Barry Goldwater

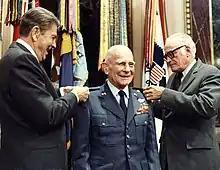
President Reagan and U.S. Senator Goldwater award retired U.S. Air Force General Jimmy Doolittle with a fourth star in April 1985

With his fourth Senate term due to end in January 1981, Goldwater seriously considered retiring from the Senate in 1980 before deciding to run for one final term. It was a surprisingly tough campaign for re-election. Goldwater was viewed by some as out of touch and vulnerable for several reasons, chiefly because he had planned to retire in 1981 and he had not visited many areas of Arizona outside of Phoenix and Tucson. Additionally, his Democratic challenger, Bill Schulz, proved to be a formidable opponent. A former Republican and a wealthy real estate developer, Schulz's campaign slogan was "Energy for the Eighties." Arizona's changing population also hurt Goldwater. The state's population had greatly increased, and a large portion of the electorate had not lived in the state at the time Goldwater was previously elected, meaning unlike most incumbents, many voters were less familiar with Goldwater's actual beliefs. Goldwater spent most of the campaign on the defensive. Although he was eventually declared as the winning candidate in the general election by a very narrow margin, receiving 49.5% of the vote to Schulz's 48.4%, early returns on election night indicated that Schulz would win. The counting of votes continued through the night and into the next morning. At around daybreak, Goldwater learned that he had been reelected thanks to absentee ballots, which were among the last to be counted.